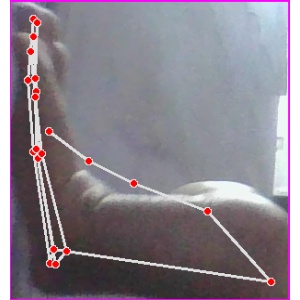
अक्षर: स